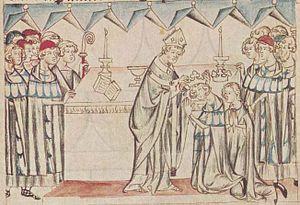
Cette page concerne l'année 1312 du calendrier julien.